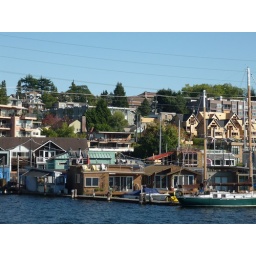
495 house boats on Lake Union. Used to be 4000 back in the day.